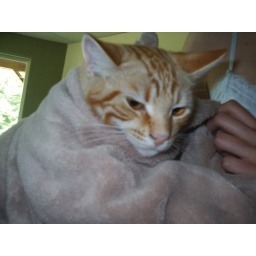
bear in a blanket is like pig in a blanket